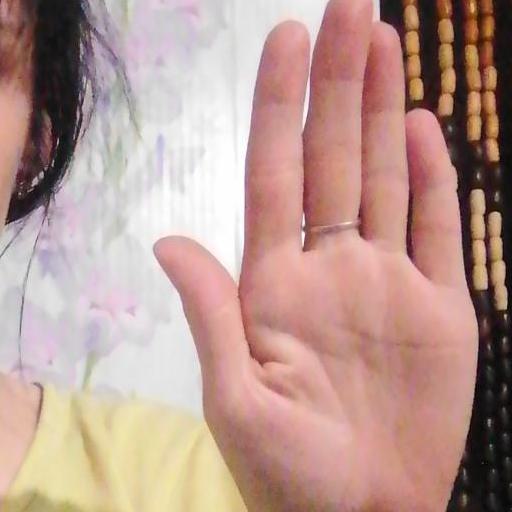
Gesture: stop